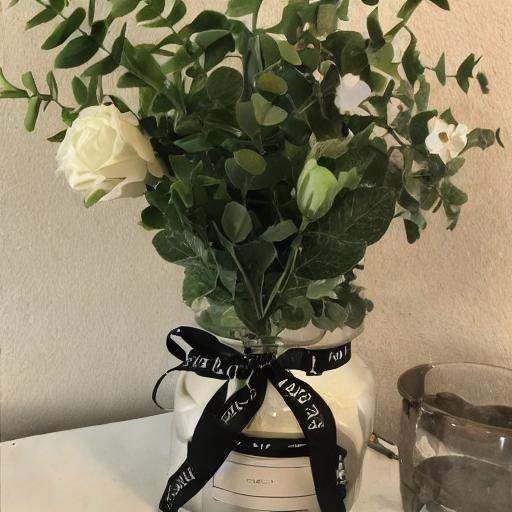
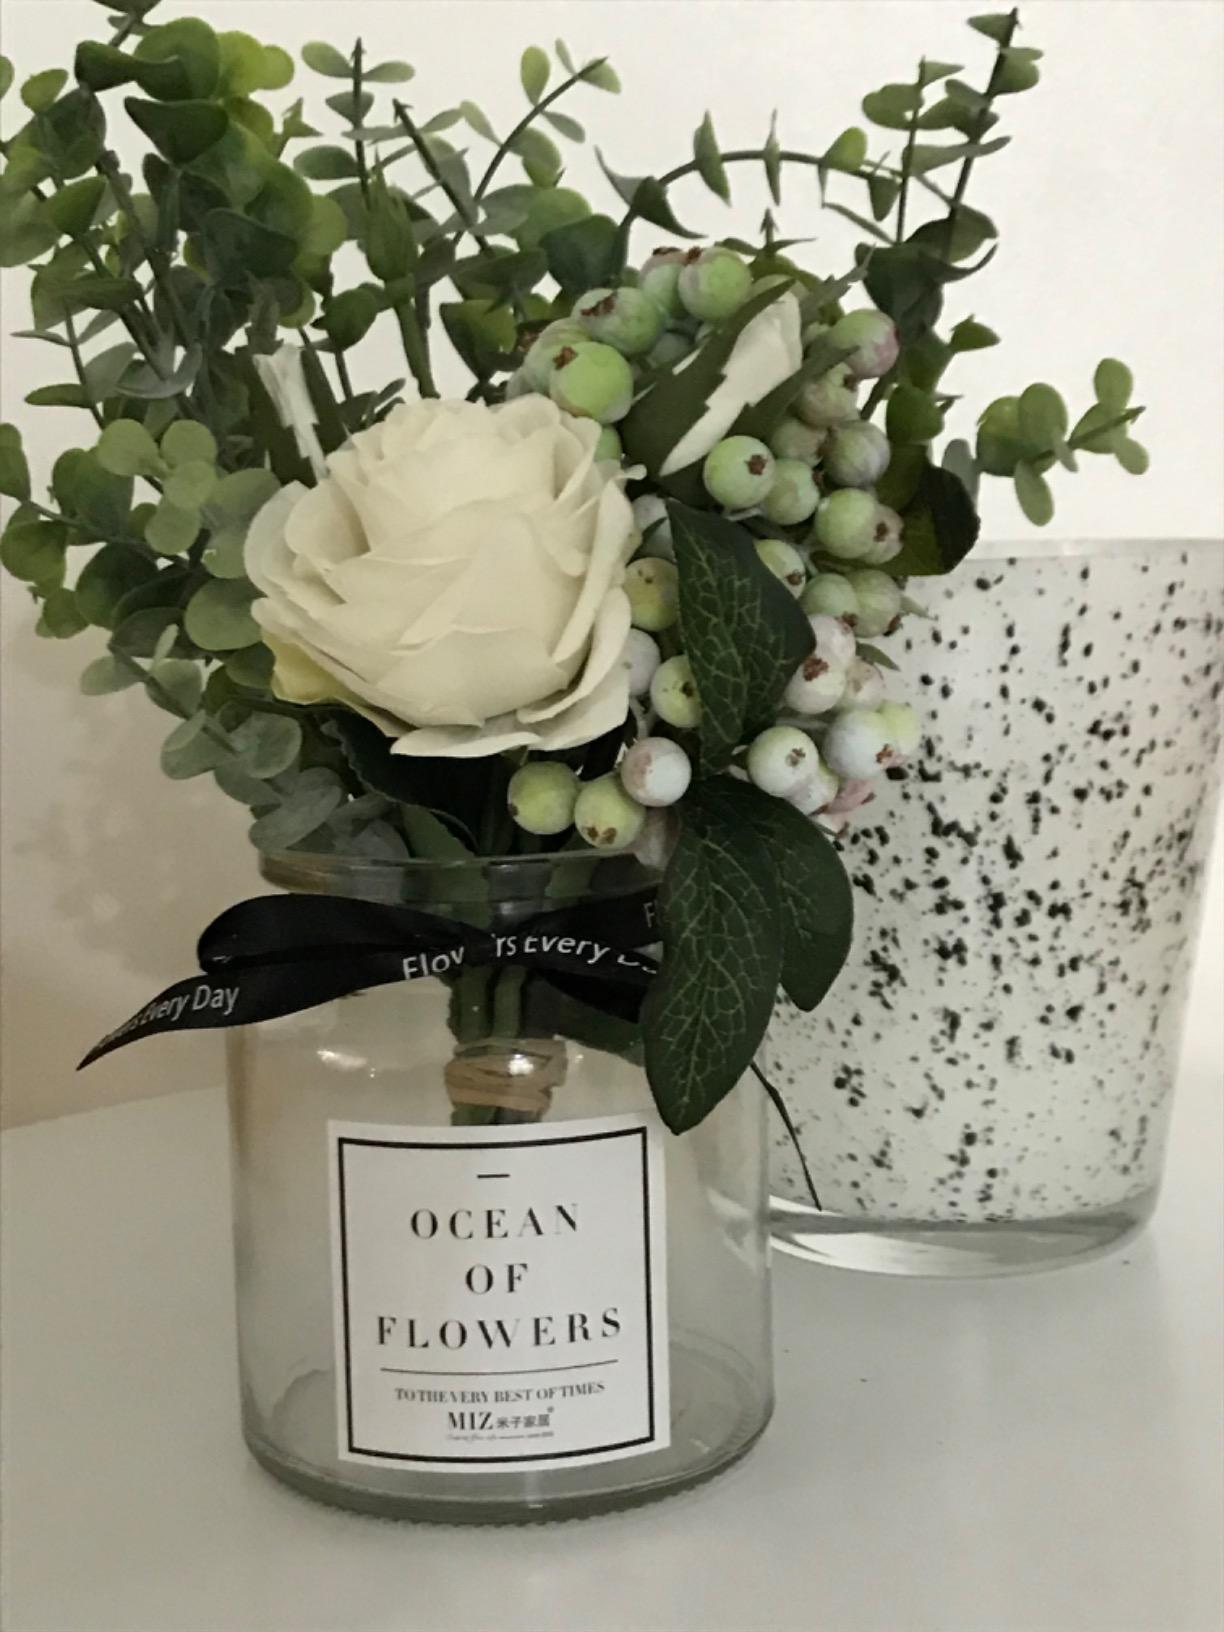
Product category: vase
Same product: no